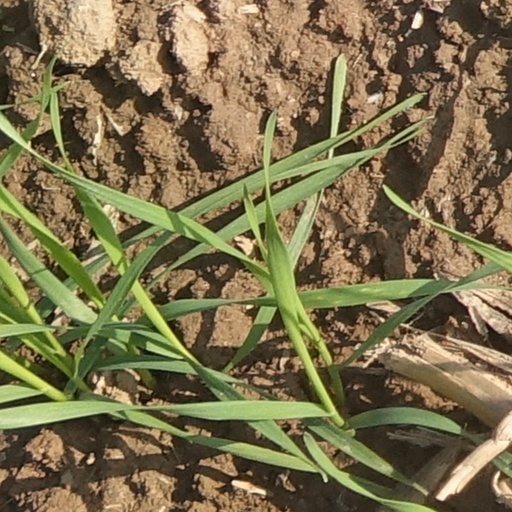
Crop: wheat